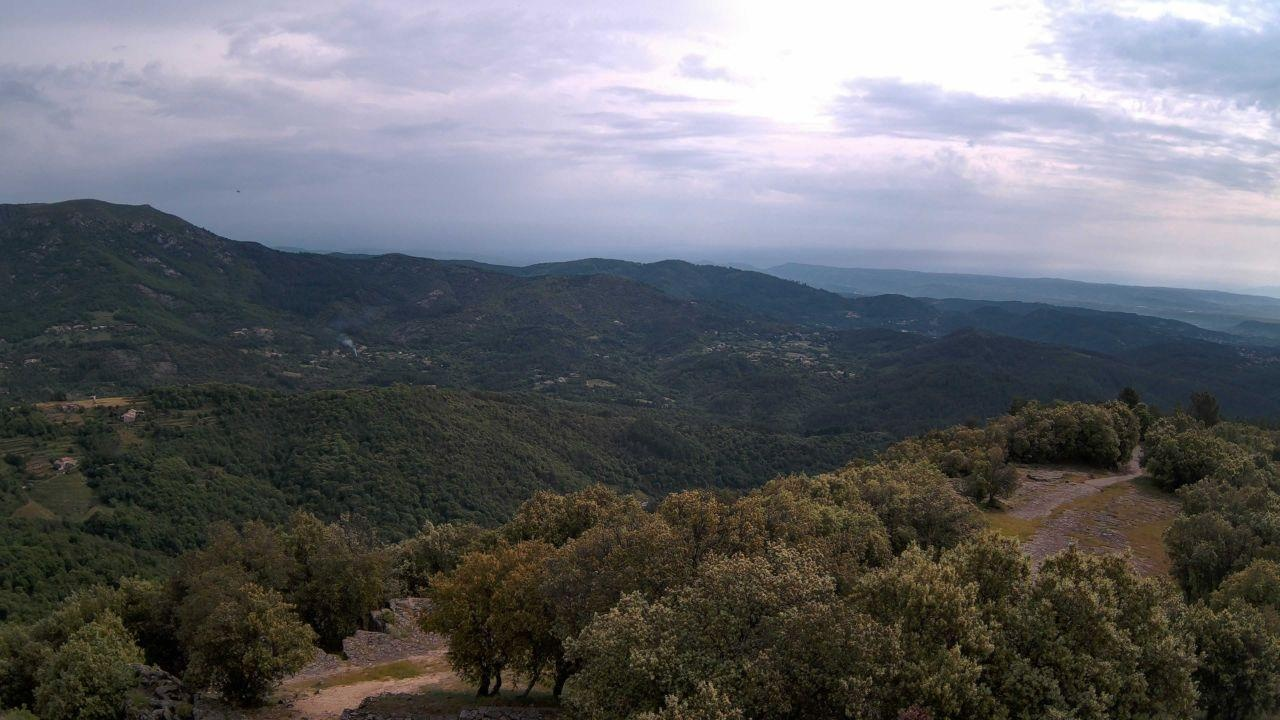
Fire: no
Smoke: yes